Jayuya Uprising

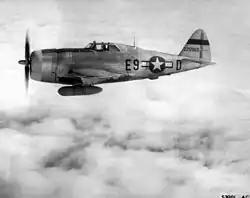
A P-47 Thunderbolt, the aircraft type employed to bomb Jayuya and Utuado

On May 21, 1948, a bill was introduced before the Puerto Rican Senate which would restrain the rights of the independence and Nationalist movements on the archipelago. The Senate, controlled by the "Partido Popular Democrático" (PPD) and presided by Luis Muñoz Marín, approved the bill that day. This bill, which resembled the anti-communist Smith Act passed in the United States in 1940, became known as the "Ley de la Mordaza" (Gag Law) when the U.S.-appointed governor of Puerto Rico, Jesús T. Piñero, signed it into law on June 10, 1948.